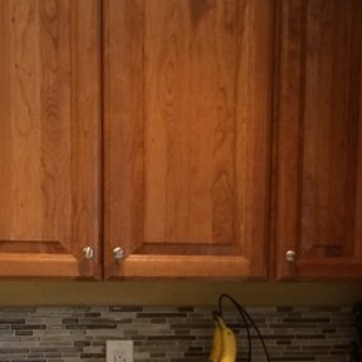
Material: wood